Monier Monier-Williams

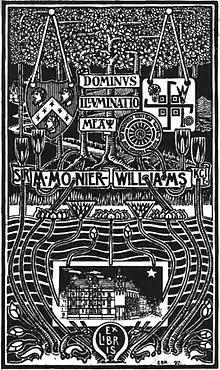
Bookplate

When Monier Williams founded the University's Indian Institute in 1883, it provided both an academic focus and also a training ground for the Indian Civil Service. Since the early 1870s Monier Williams planned this institution. His vision was the better acquaintance of England and India. On this account he supported academic research into Indian culture. Monier Williams travelled to India in 1875, 1876 and 1883 to finance his project by fundraising. He gained the support of Indian native princes. In 1883 the Prince of Wales laid the foundation stone; the building was inaugurated in 1896 by Lord George Hamilton. The Institute closed on Indian independence in 1947.